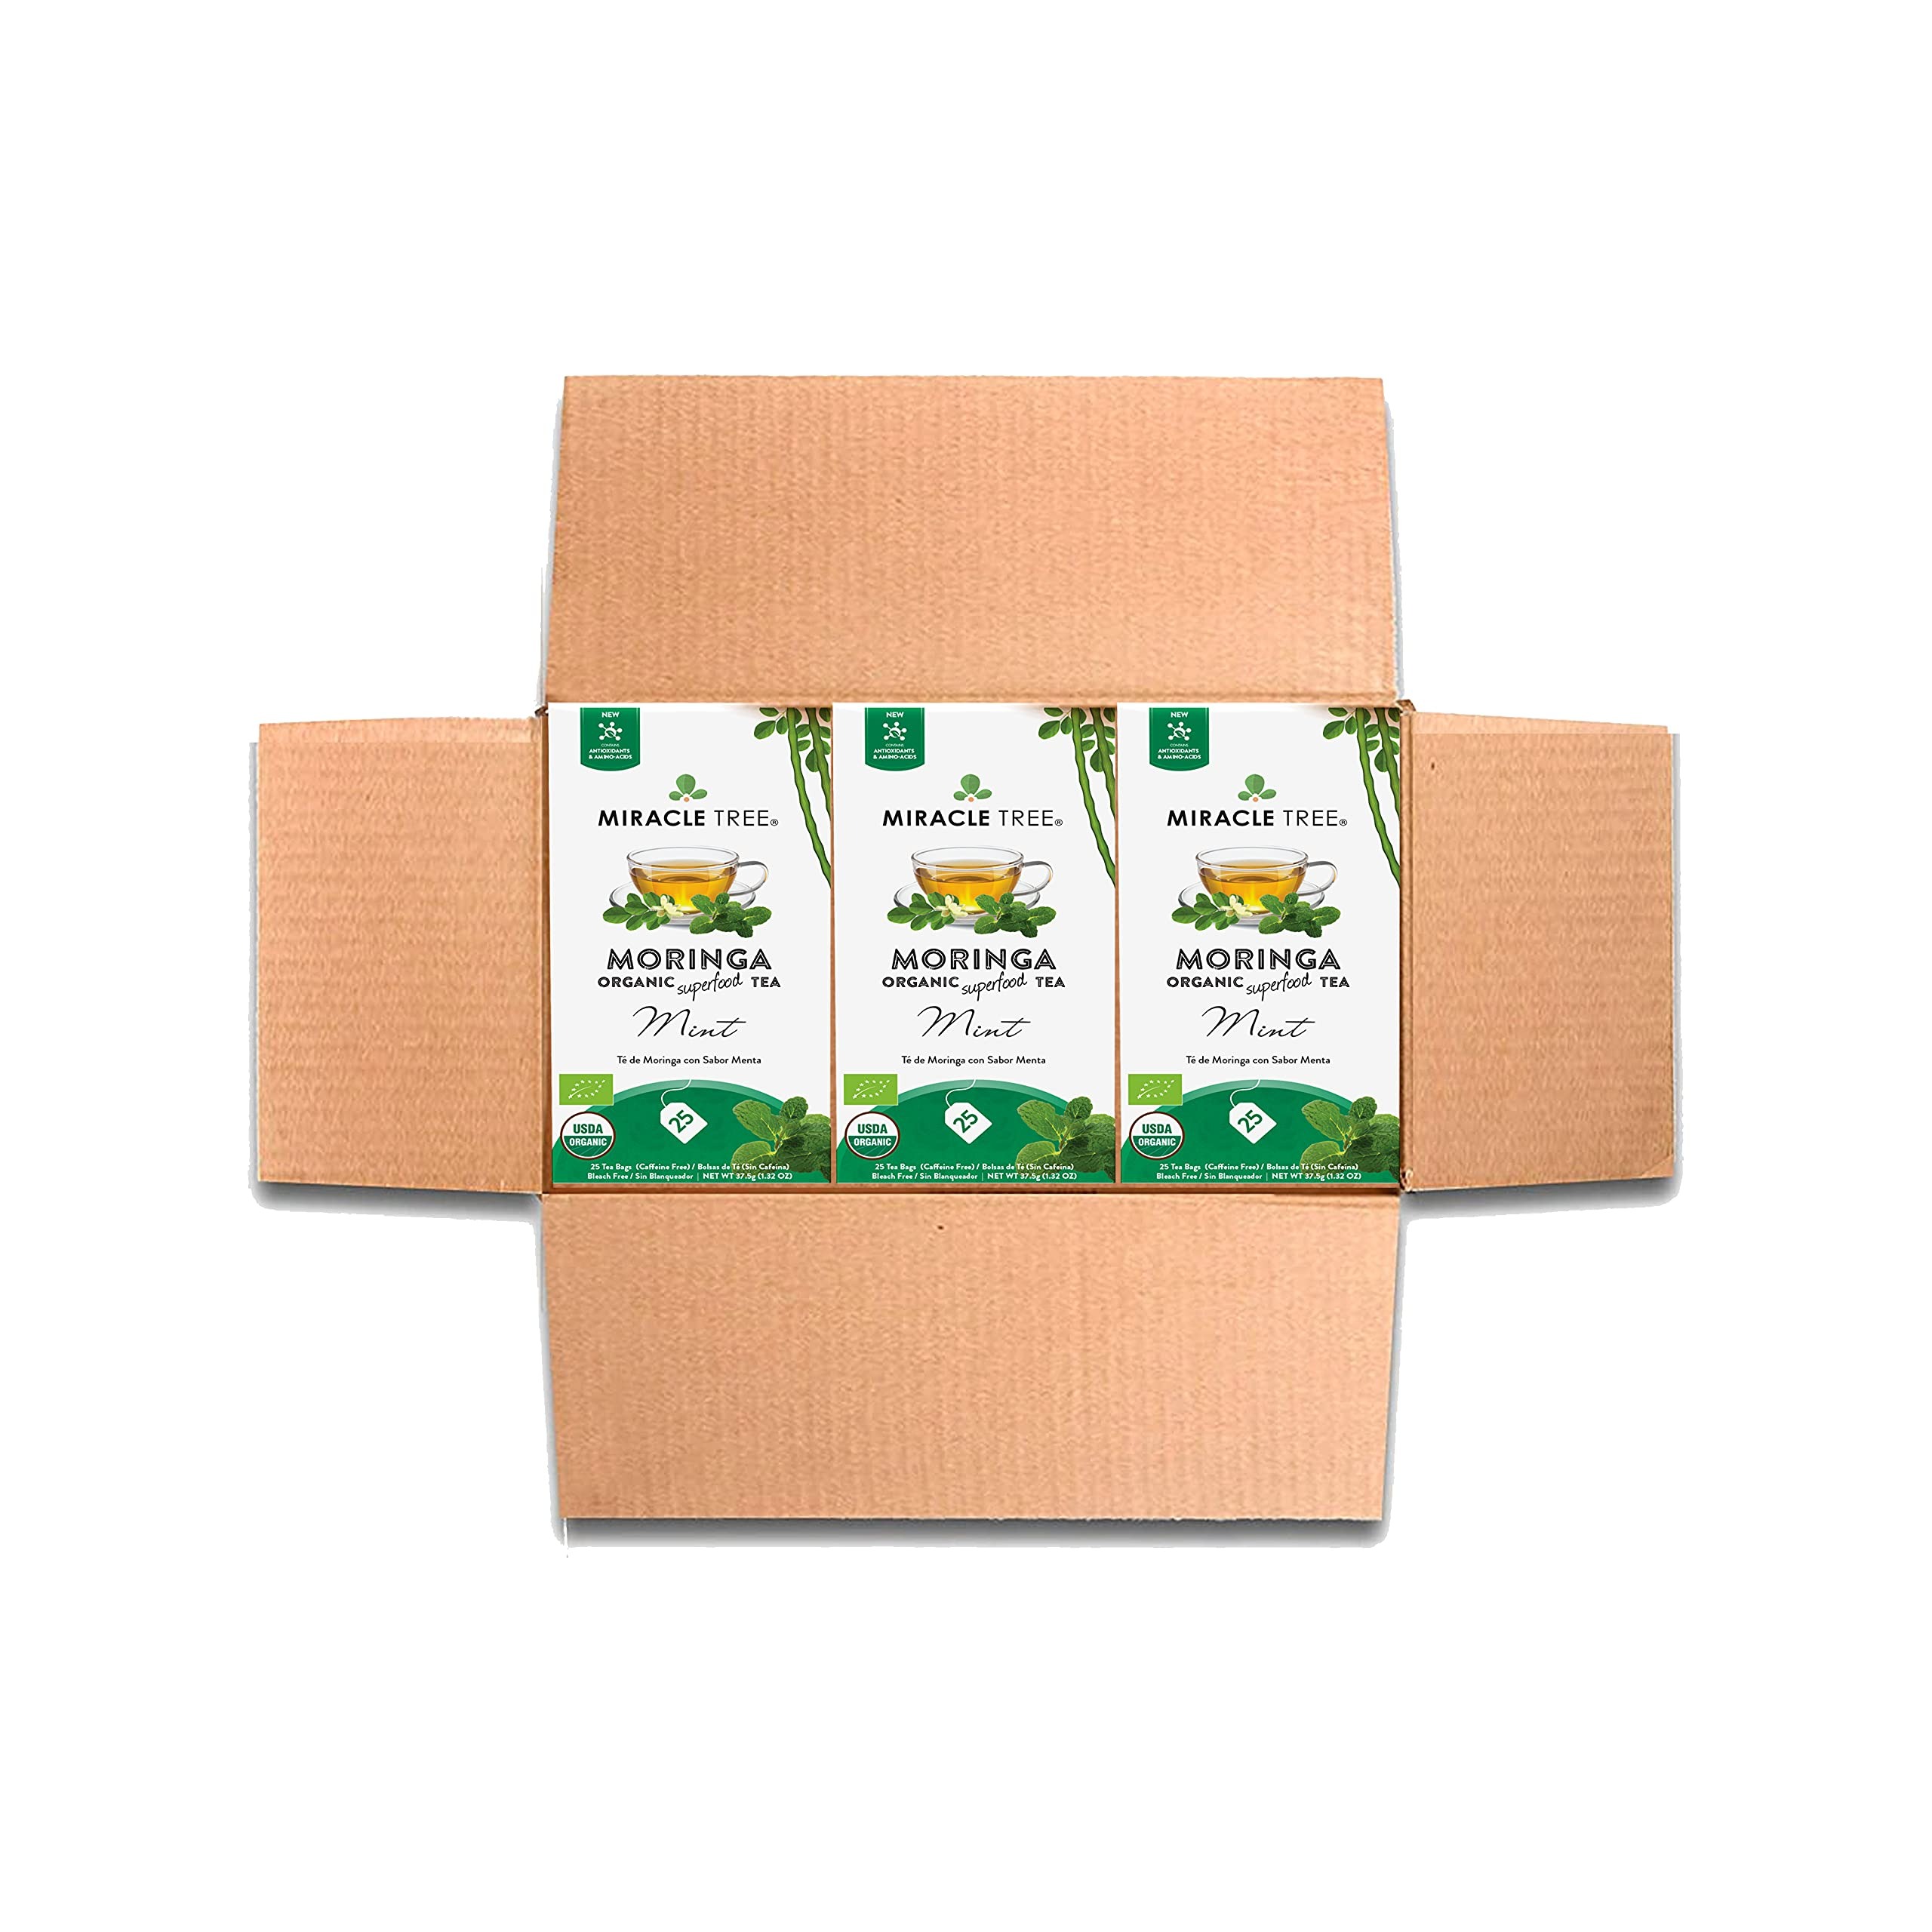
Item Name: Miracle Tree - 3 Count of Organic Moringa Superfood Tea, 25 Individually Sealed Tea Bags, Mint (Keto, Detox, Energy/Immunity Booster, Vegan, Gluten-Free, Organic, Non-GMO, Caffeine-Free)
Bullet Point 1: MORINGA, A NUTRIENT-DENSE SUPERFOOD: Moringa is a superfood plant used traditionally for its nutritious properties and Ayurvedic benefits. As an herbal tea, you can conveniently enjoy Moringa's exceptional nutritious properties, and experience firsthand why Moringa is commonly referred to it as the 'Miracle Tree'.
Bullet Point 2: EXCEPTIONAL NUTRITION, CONVENIENTLY DELIVERED: Did you know Moringa leaves contain over 90 nutrients - including 47 antioxidants, 25 vitamins & minerals, and all 9 essential amino acids. Miracle Tree provides our customers with an easy and incredibly tasty way to enjoy the benefits of Moringa every day. Each tea is individually wrapped in an envelope to ensure maximum freshness and convenience, so you can carry the tea wherever you go.
Bullet Point 3: USDA CERTIFIED ORGANIC MORINGA TEAS: Miracle Tree's organic moringa teas are grown organically in our single-origin farms near Sri Lanka's rainforests. Our solar-dried moringa is crafted with conscience for our environment and our local communities, made with a love for delicious and award-winning tea, and selected with purpose - with a special focus on quality ingredients!
Bullet Point 4: BEST VARIETY OF FLAVORS, ENJOYED HOT & COLD: In addition to our Original (pure) Moringa Tea, Miracle Tree offers a great selection of flavors for every taste preference! Whether you enjoy more traditional flavors such as Ginger, Mint or Lemon, or want to shake things up with a Mango, Strawberry and Blueberry, we've got you covered. You can also enjoy our blended tea varieties like Green Tea, Turmeric or Rooibos too! Discover all of our flavors today!
Bullet Point 5: YOUR PATH TO WELLNESS BY MIRACLE TREE: Our mission is to help people discover superfoods and promote healthier lifestyle choices. An affordable and high-quality herbal tea, you are sure to be satisfied. In addition to being organic, our moringa teas are 100% vegan, gluten-free, Non-GMO and completely sugar-free! Most blends are caffeine free, with the exception of Green Tea and Earl Grey. Our tea bags are completely plastic-free. Start your path to wellness -- and discover Miracle Tree!
Product Description: Miracle Tree's Mint & Organic Moringa Superfood Tea is an award-nominated herbal tea which excitingly blends mint flavors and Moringa dried leaves, resulting in a refined palate-pleasing beverage.
Value: 75.0
Unit: Count

Price: 17.99